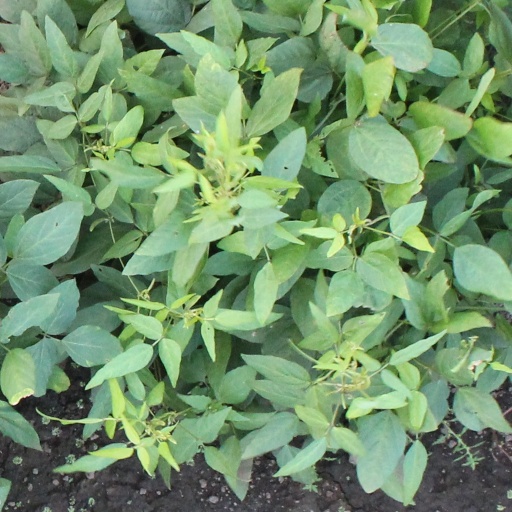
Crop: soybean